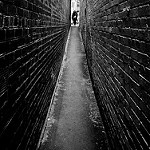
Scene: Outdoor